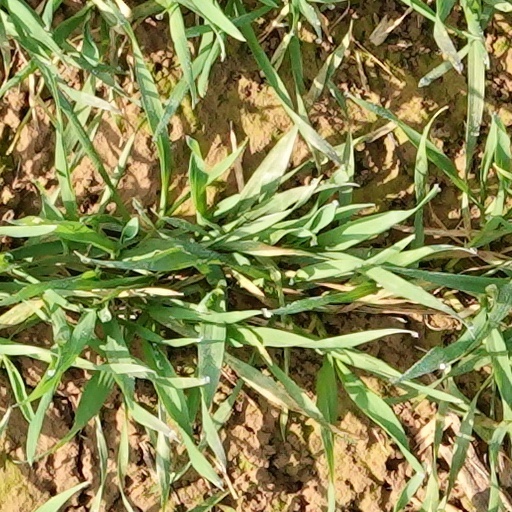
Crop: wheat